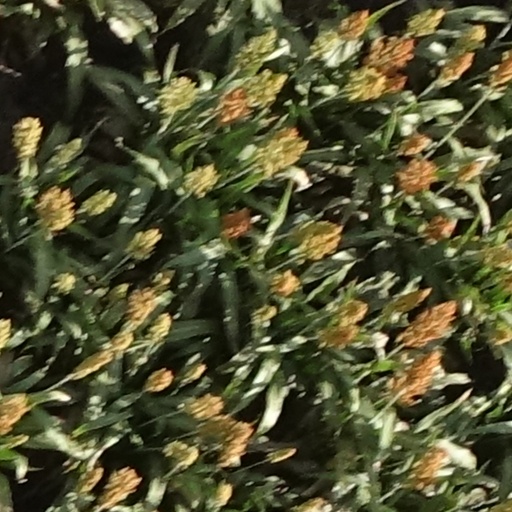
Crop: sorghum